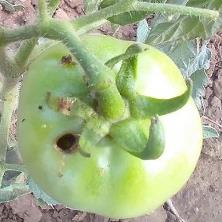
Crop: Tomato
Condition: helicoverpa-armigera-p